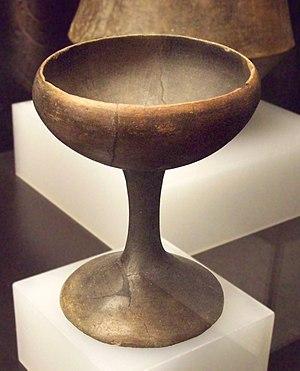
La culture d'El Argar est une culture archéologique de l'Âge du bronze qui s'est développée au sud-est de la péninsule Ibérique, de la fin du IIIᵉ au IIᵉ millénaire av. J.‑C. Le site d'El Argar, à Antas, en est le site type. Il s'agit du premier état d’Europe occidentale montrant une société aussi hiérarchisée. Il disparait selon les auteurs vers 1 550 ou vers 1 150 av. J.-C., peut-être victime d'une révolte interne.